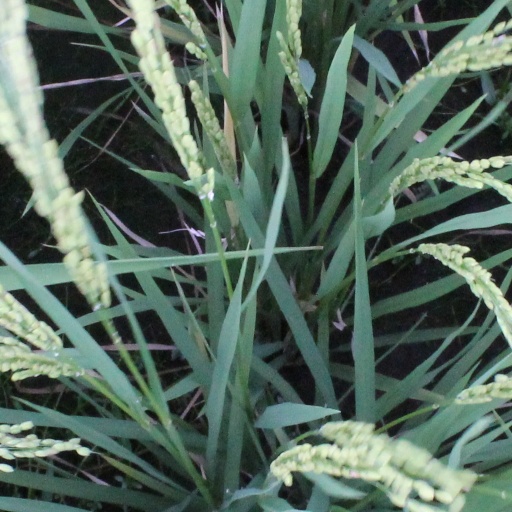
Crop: rice